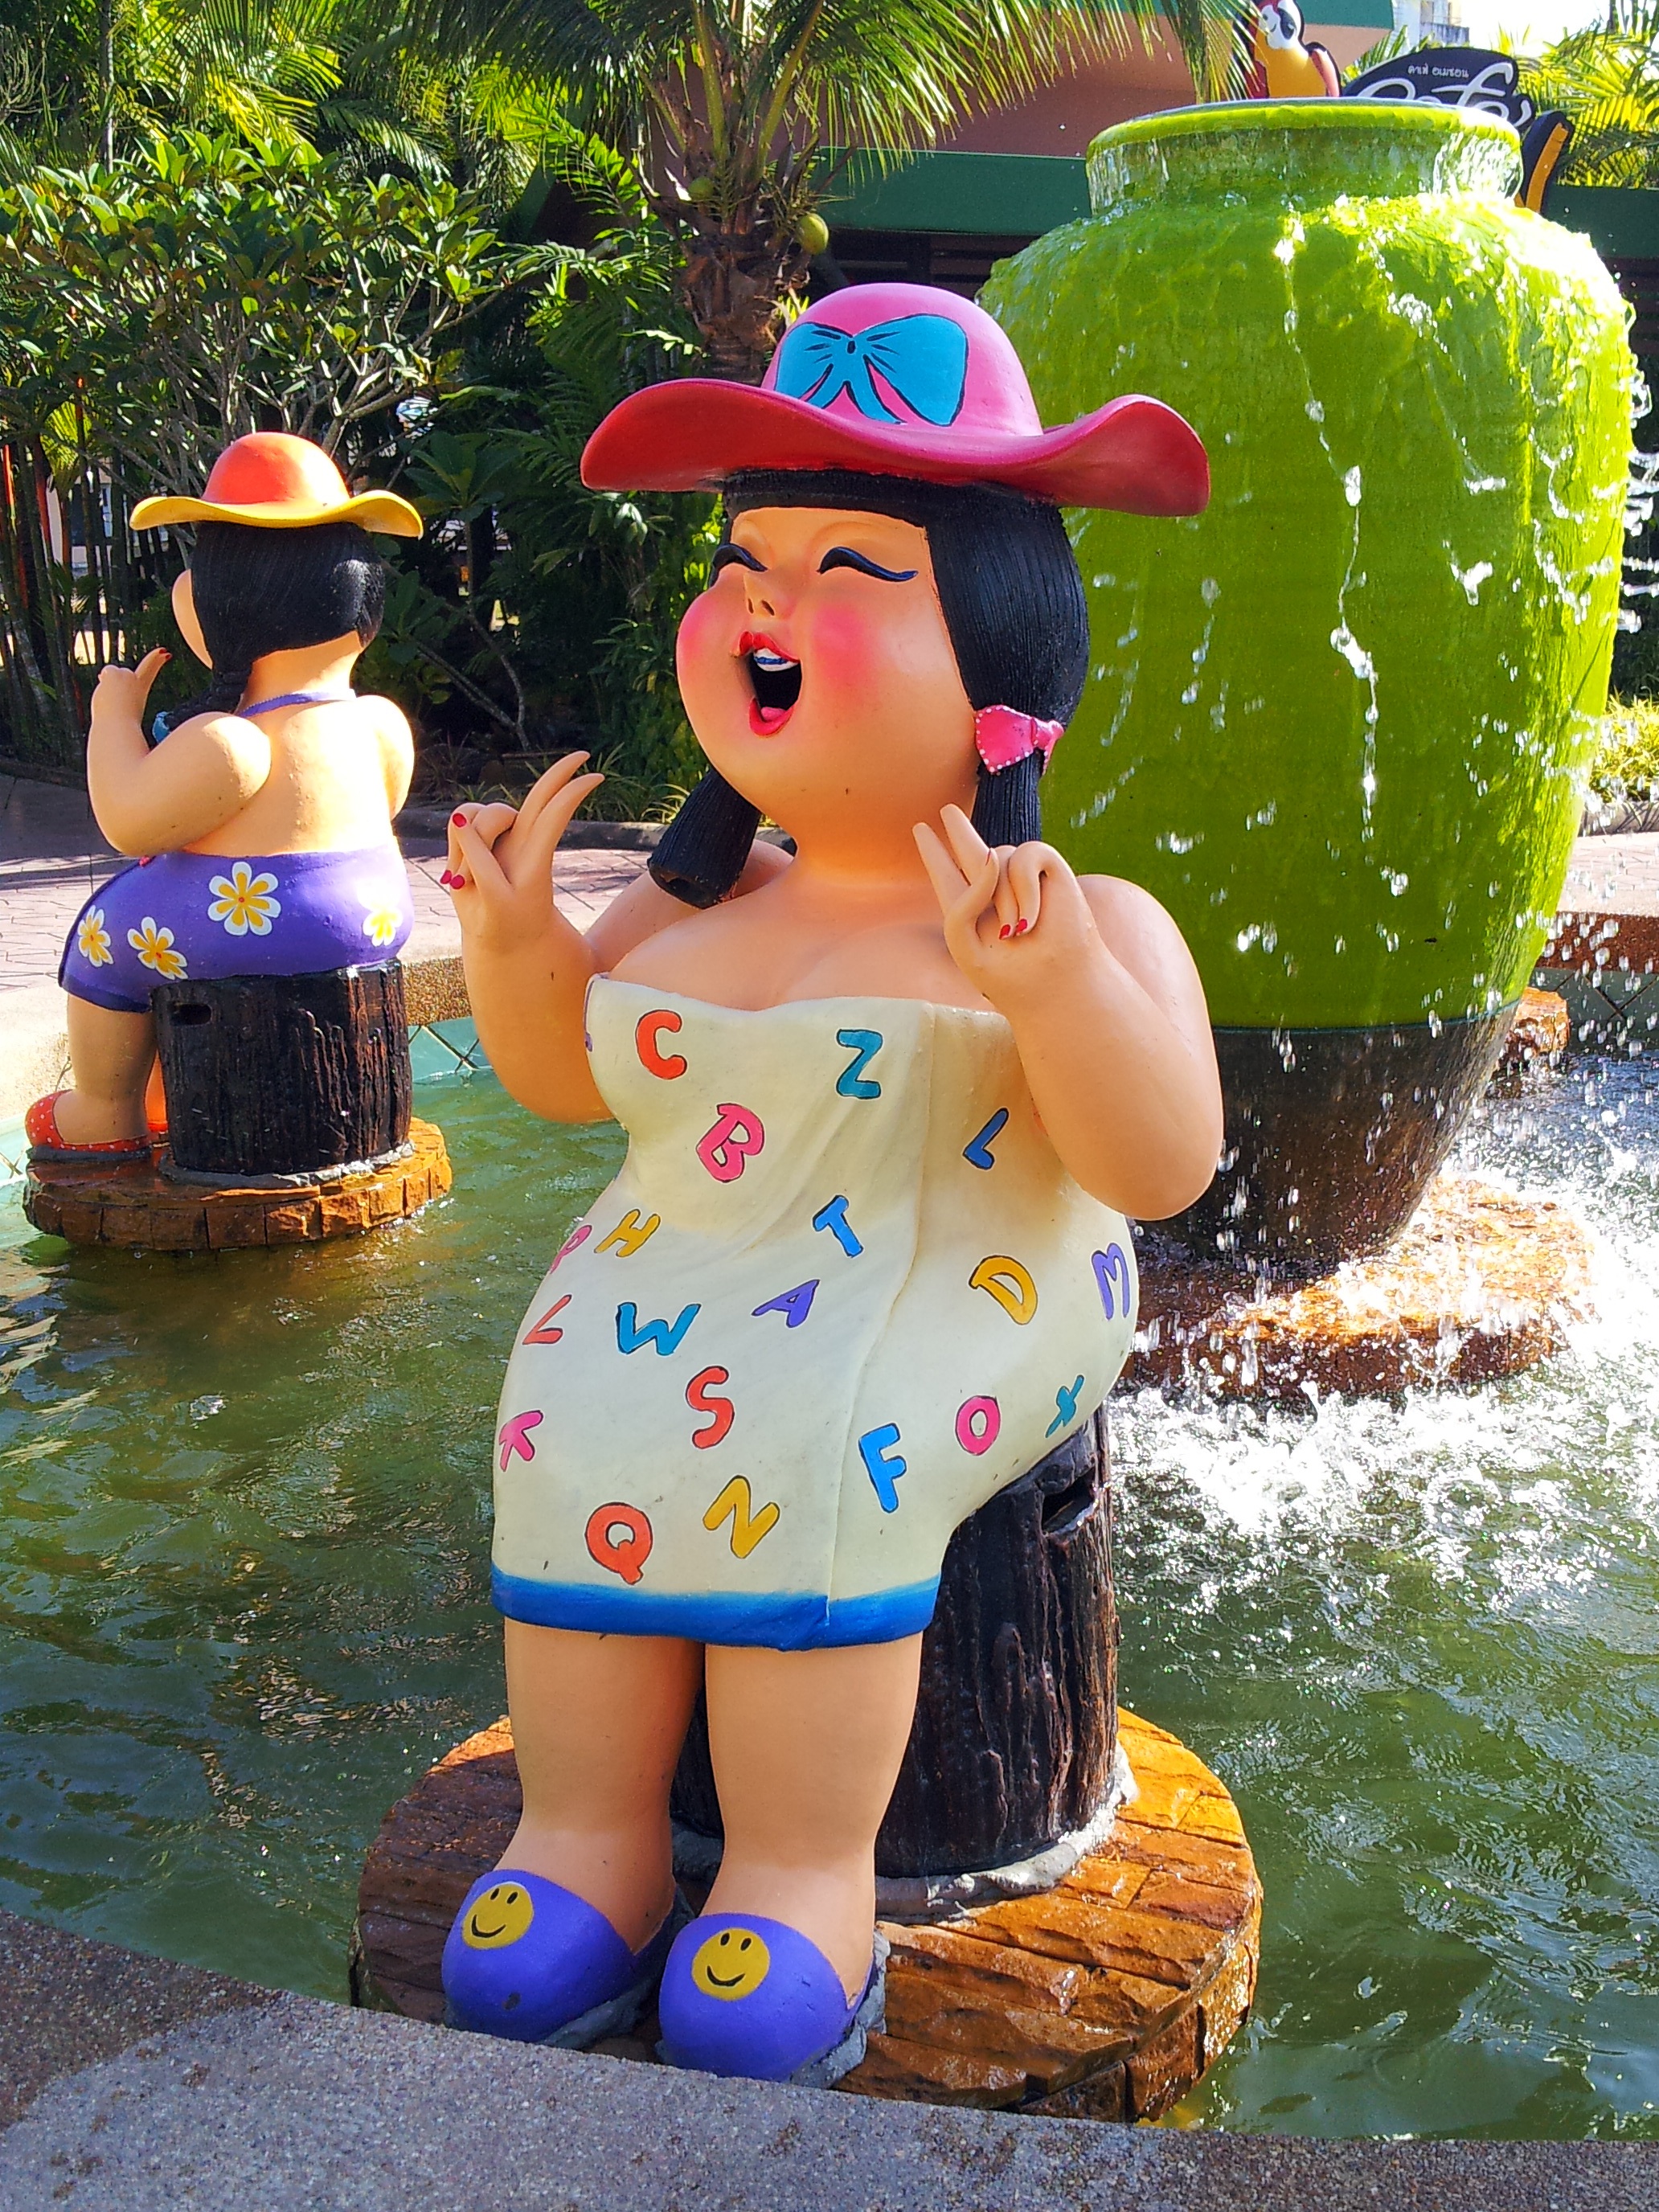
water, girl, play, summer, vacation, recreation, park, yellow, leisure, toy, baby doll, sculpture, fun, toddler, fountain, joy, inflatable, thai girls